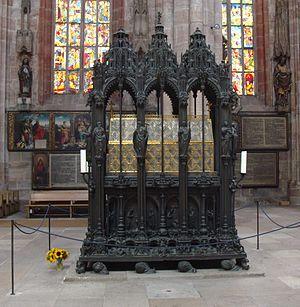
L'église Saint-Sébald de Nuremberg, en allemand St. Sebald Kirche ou Sebalduskirche est une église du Moyen Âge tardif, nommée ainsi d'après un ermite de nom Sébald qui vivait dans la région de Nuremberg vers le VIIIᵉ siècle. Avec l'église Notre-Dame et l'église Saint-Laurent, elle est l'une des constructions confessionnelles marquantes de la ville. Elle est située sur le chemin menant de la place du marché au château fort, près de l’hôtel de ville. Le mobilier intérieur est remarquable par sa grande richesse. Depuis la réforme, l'église Saint-Sébald est, avec l'église Saint-Laurent, l'une des deux grandes églises protestantes de la ville. Elles sont toutes deux propriété de l'église évangélique luthérienne en Bavière.